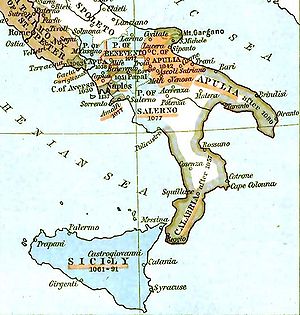
Humfred af Hauteville
Syditalien omkring 1050. Humfreds grevskab er markeret med rødt som "C. of Apulia"
Humfred af Hauteville, var greve af Apulien og Calabrien fra 1051 til sin død.